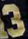
Number: 3